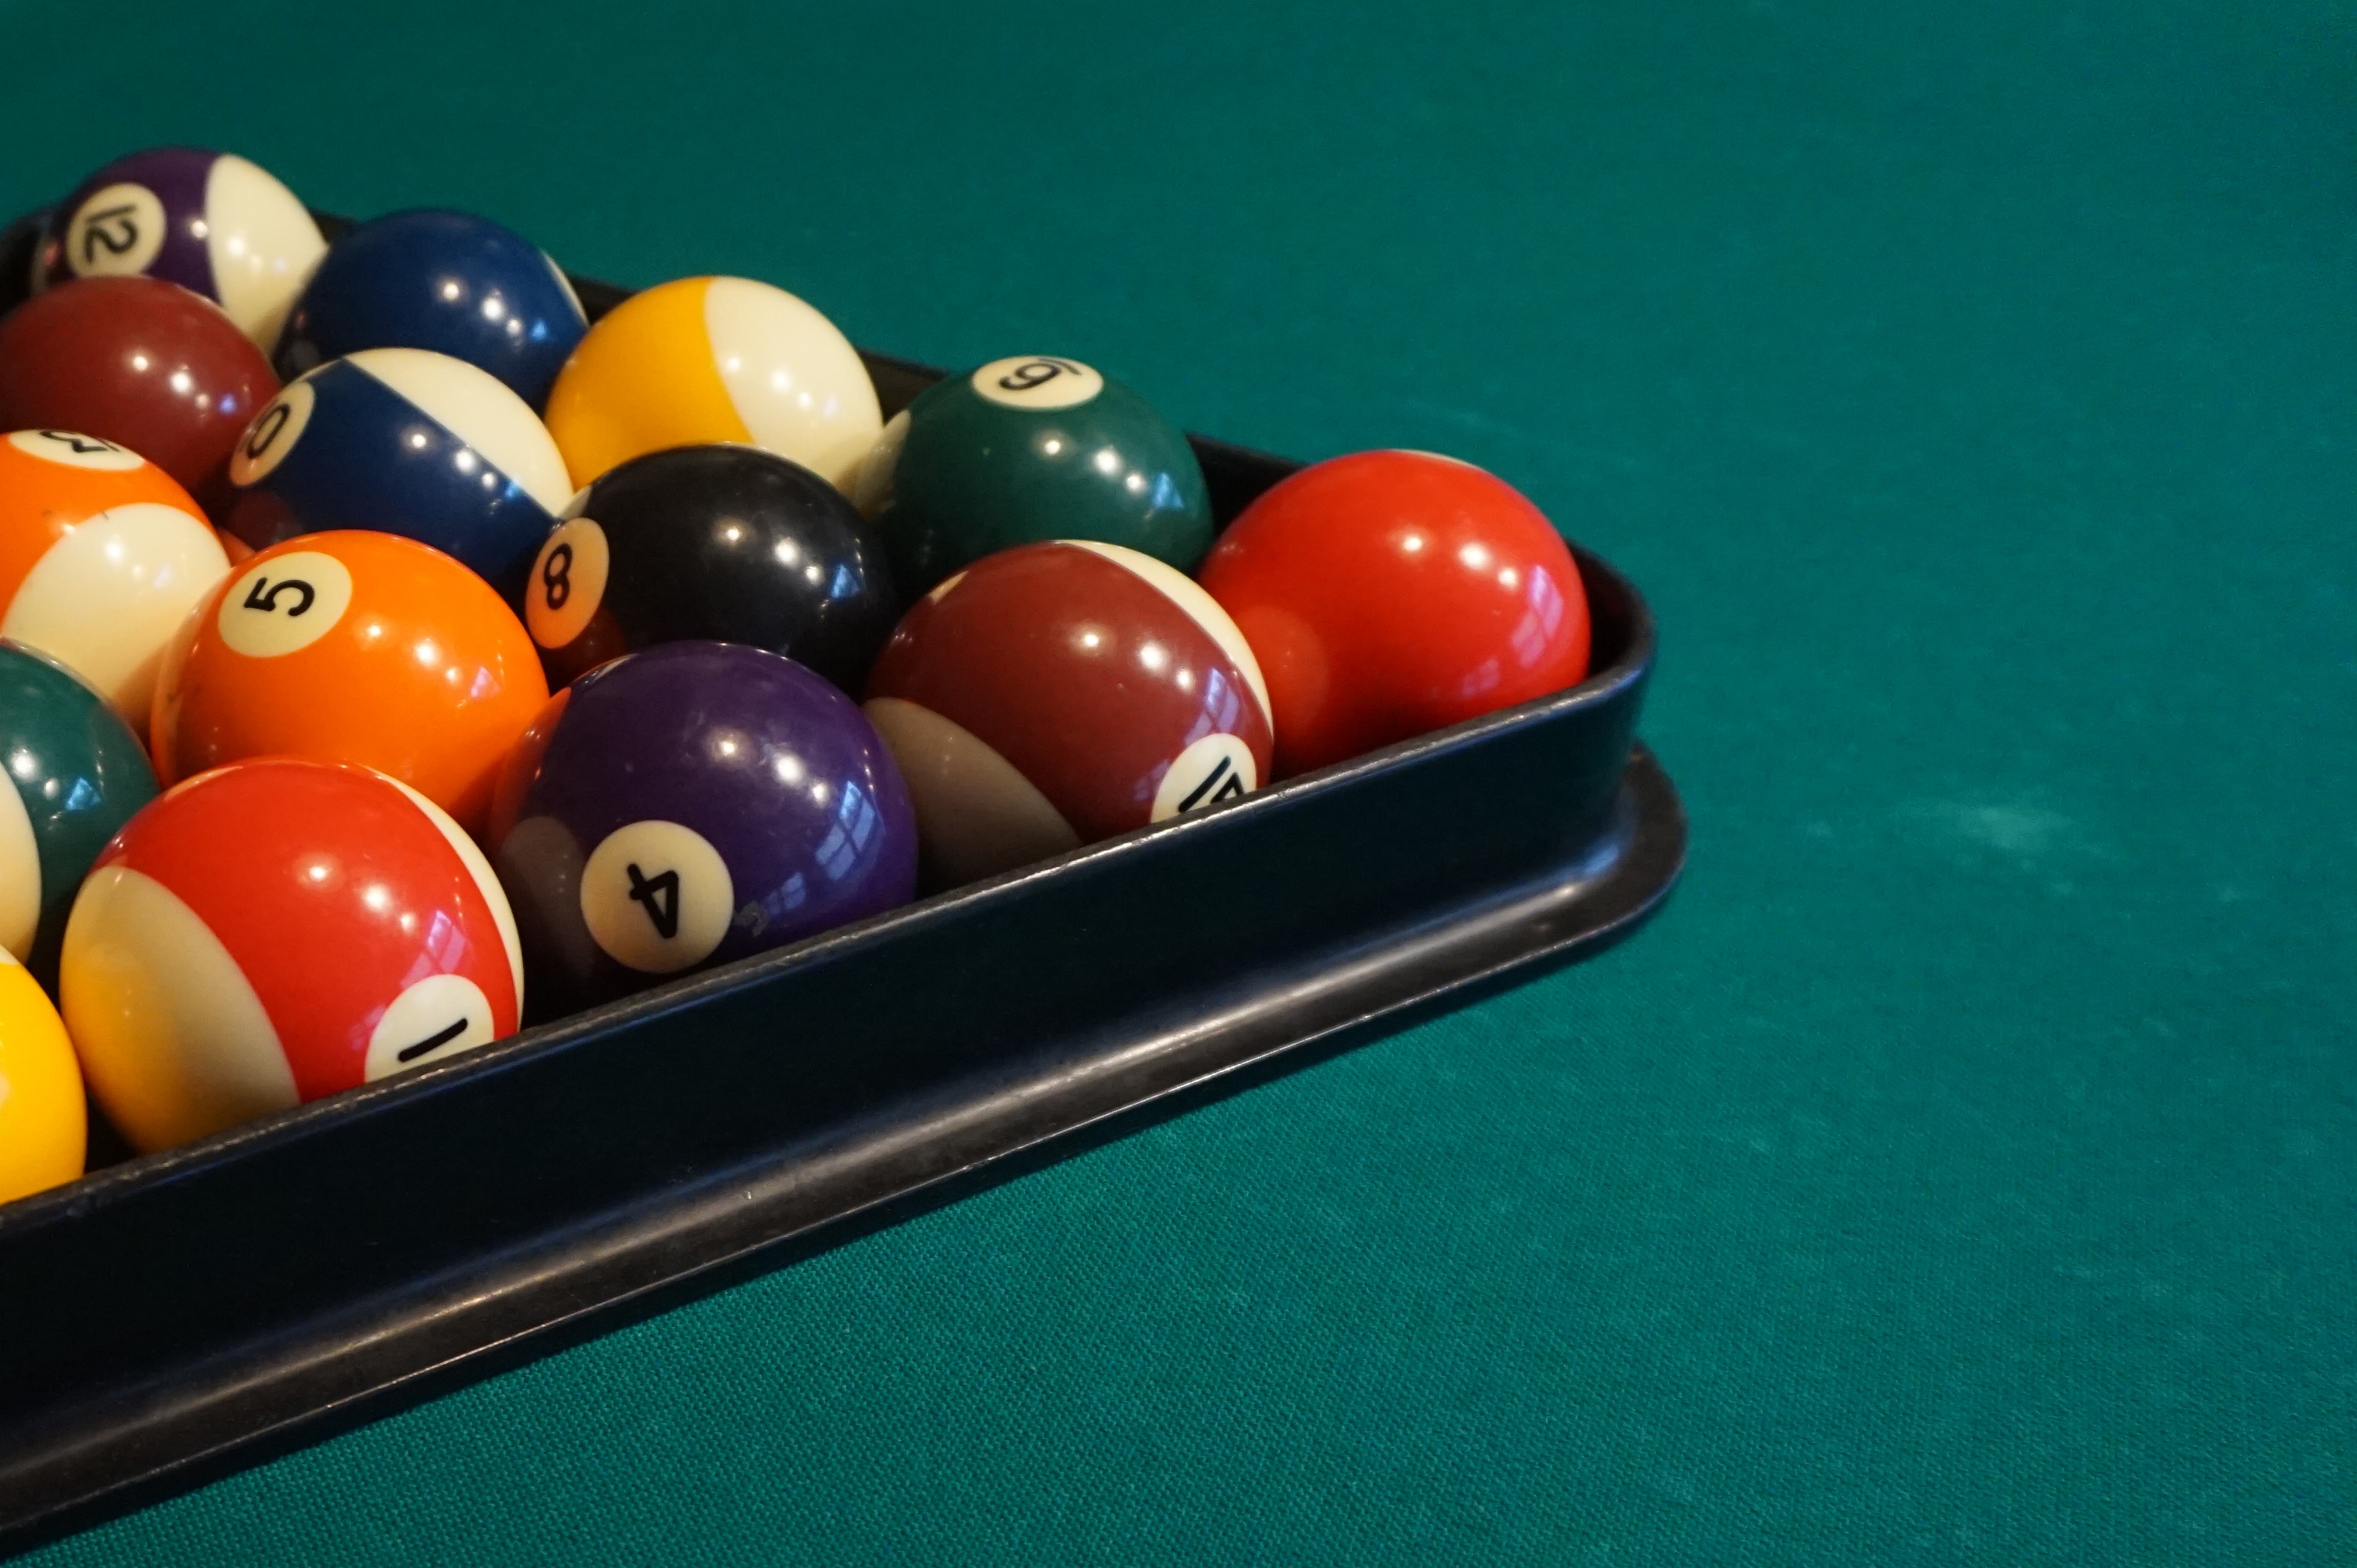
play, recreation, pool, sports, ball, balls, games, billiards, billiard ball, individual sports, pocket billiards, eight ball, indoor games and sports, cue sports, carom billiards, cue stick, english billiards, billiard table, nine ball, bowling pin